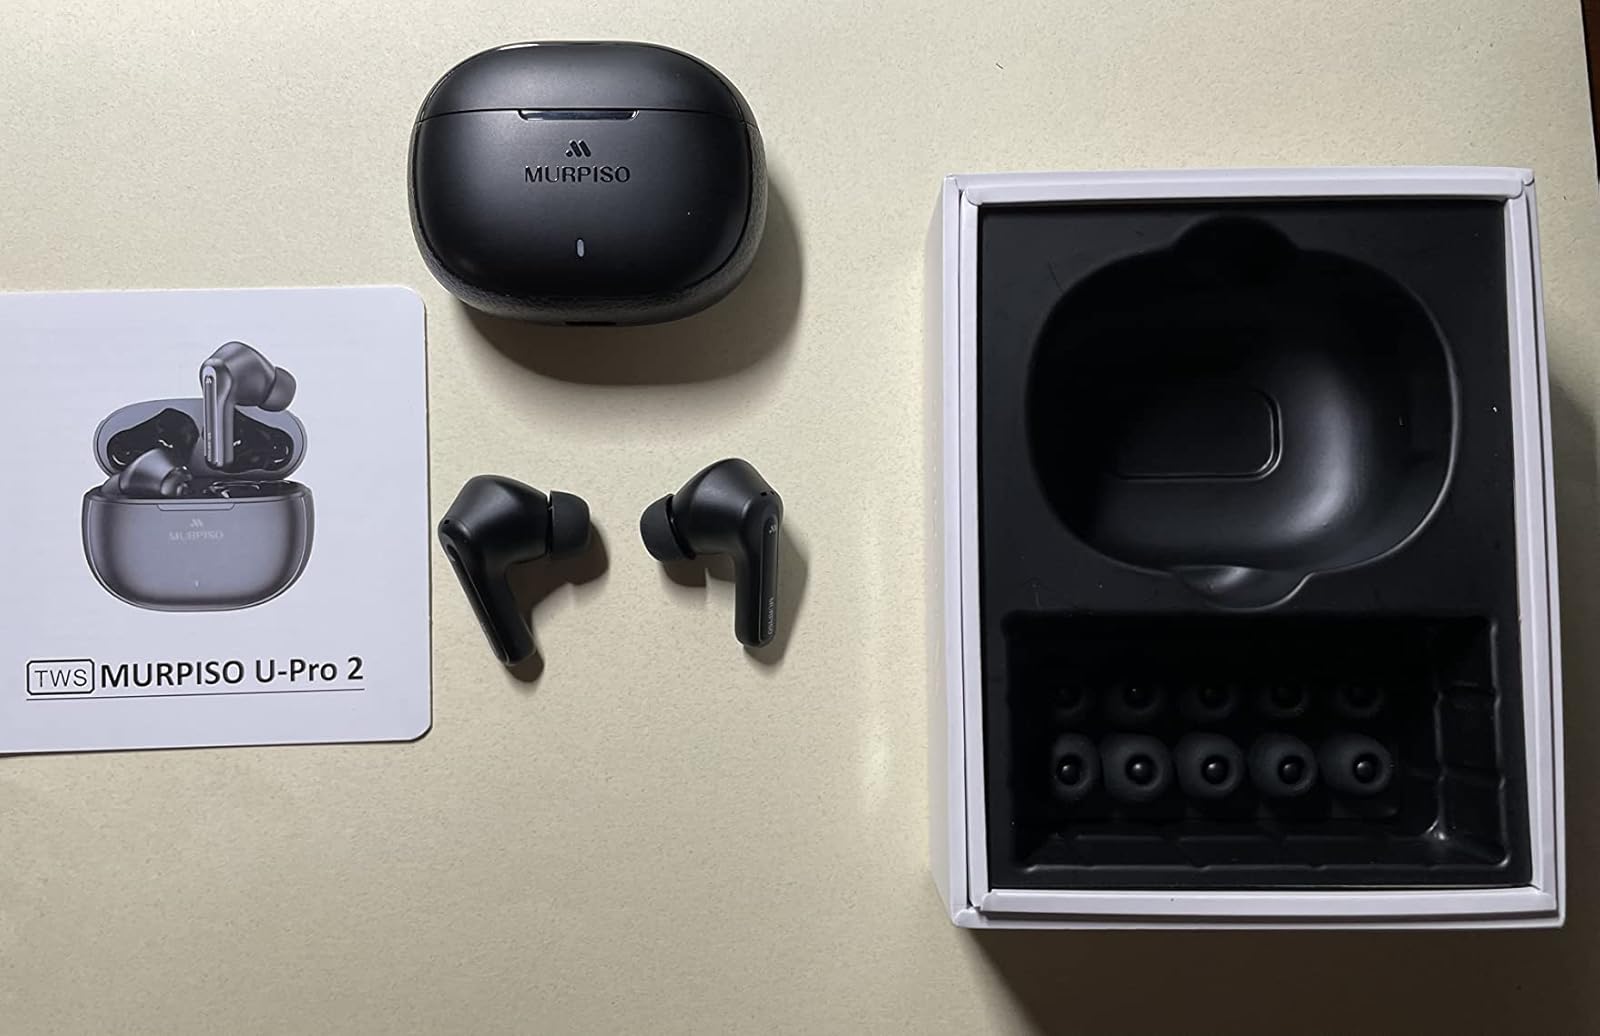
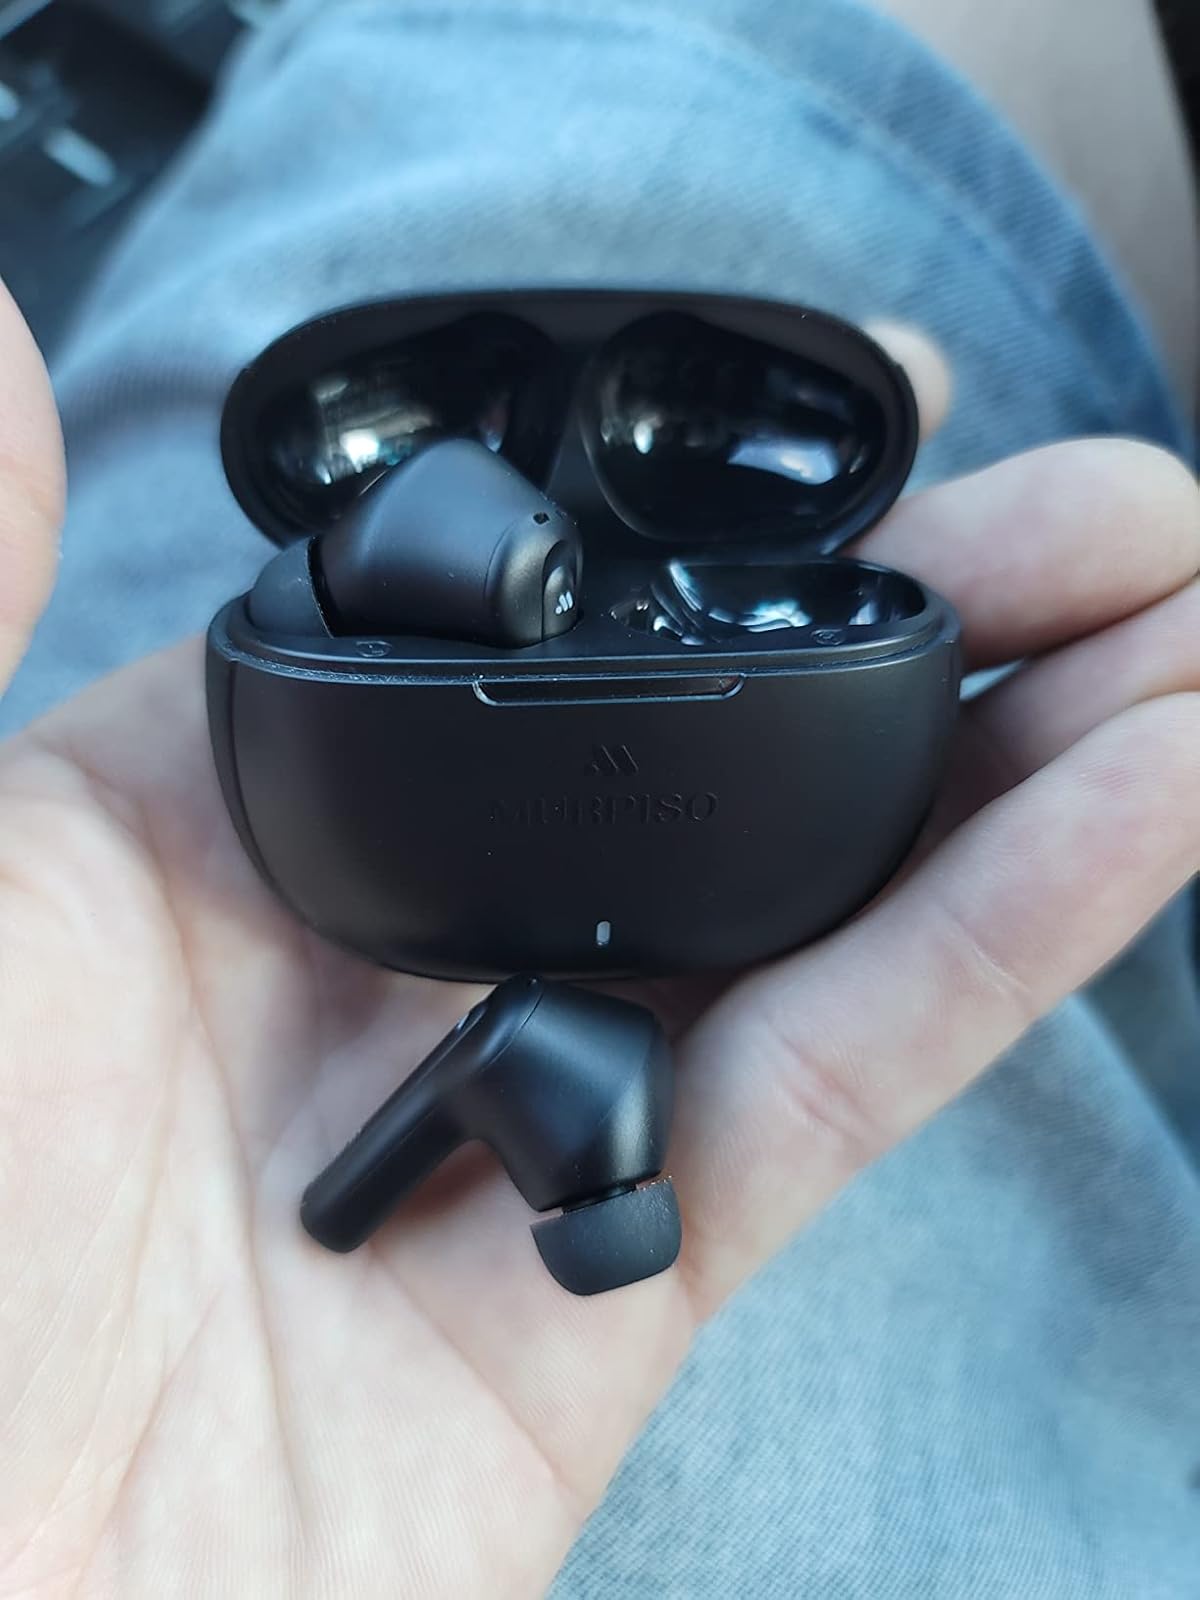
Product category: earbuds
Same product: yes